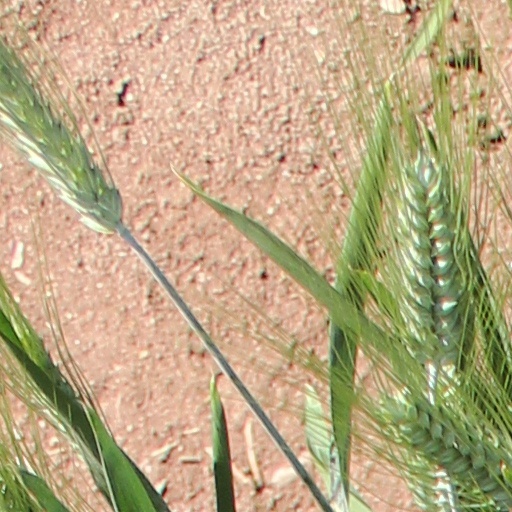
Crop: wheat